Snæfellsnes

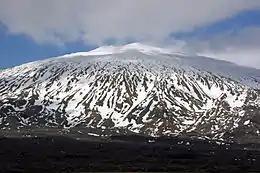
Snæfellsjökull volcano

Local fishing villages and small towns on the Snæfellsnes peninsula include Arnarstapi, Hellnar, Rif , Ólafsvík, Grundarfjörður and Stykkishólmur.